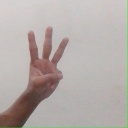
अक्षर: व